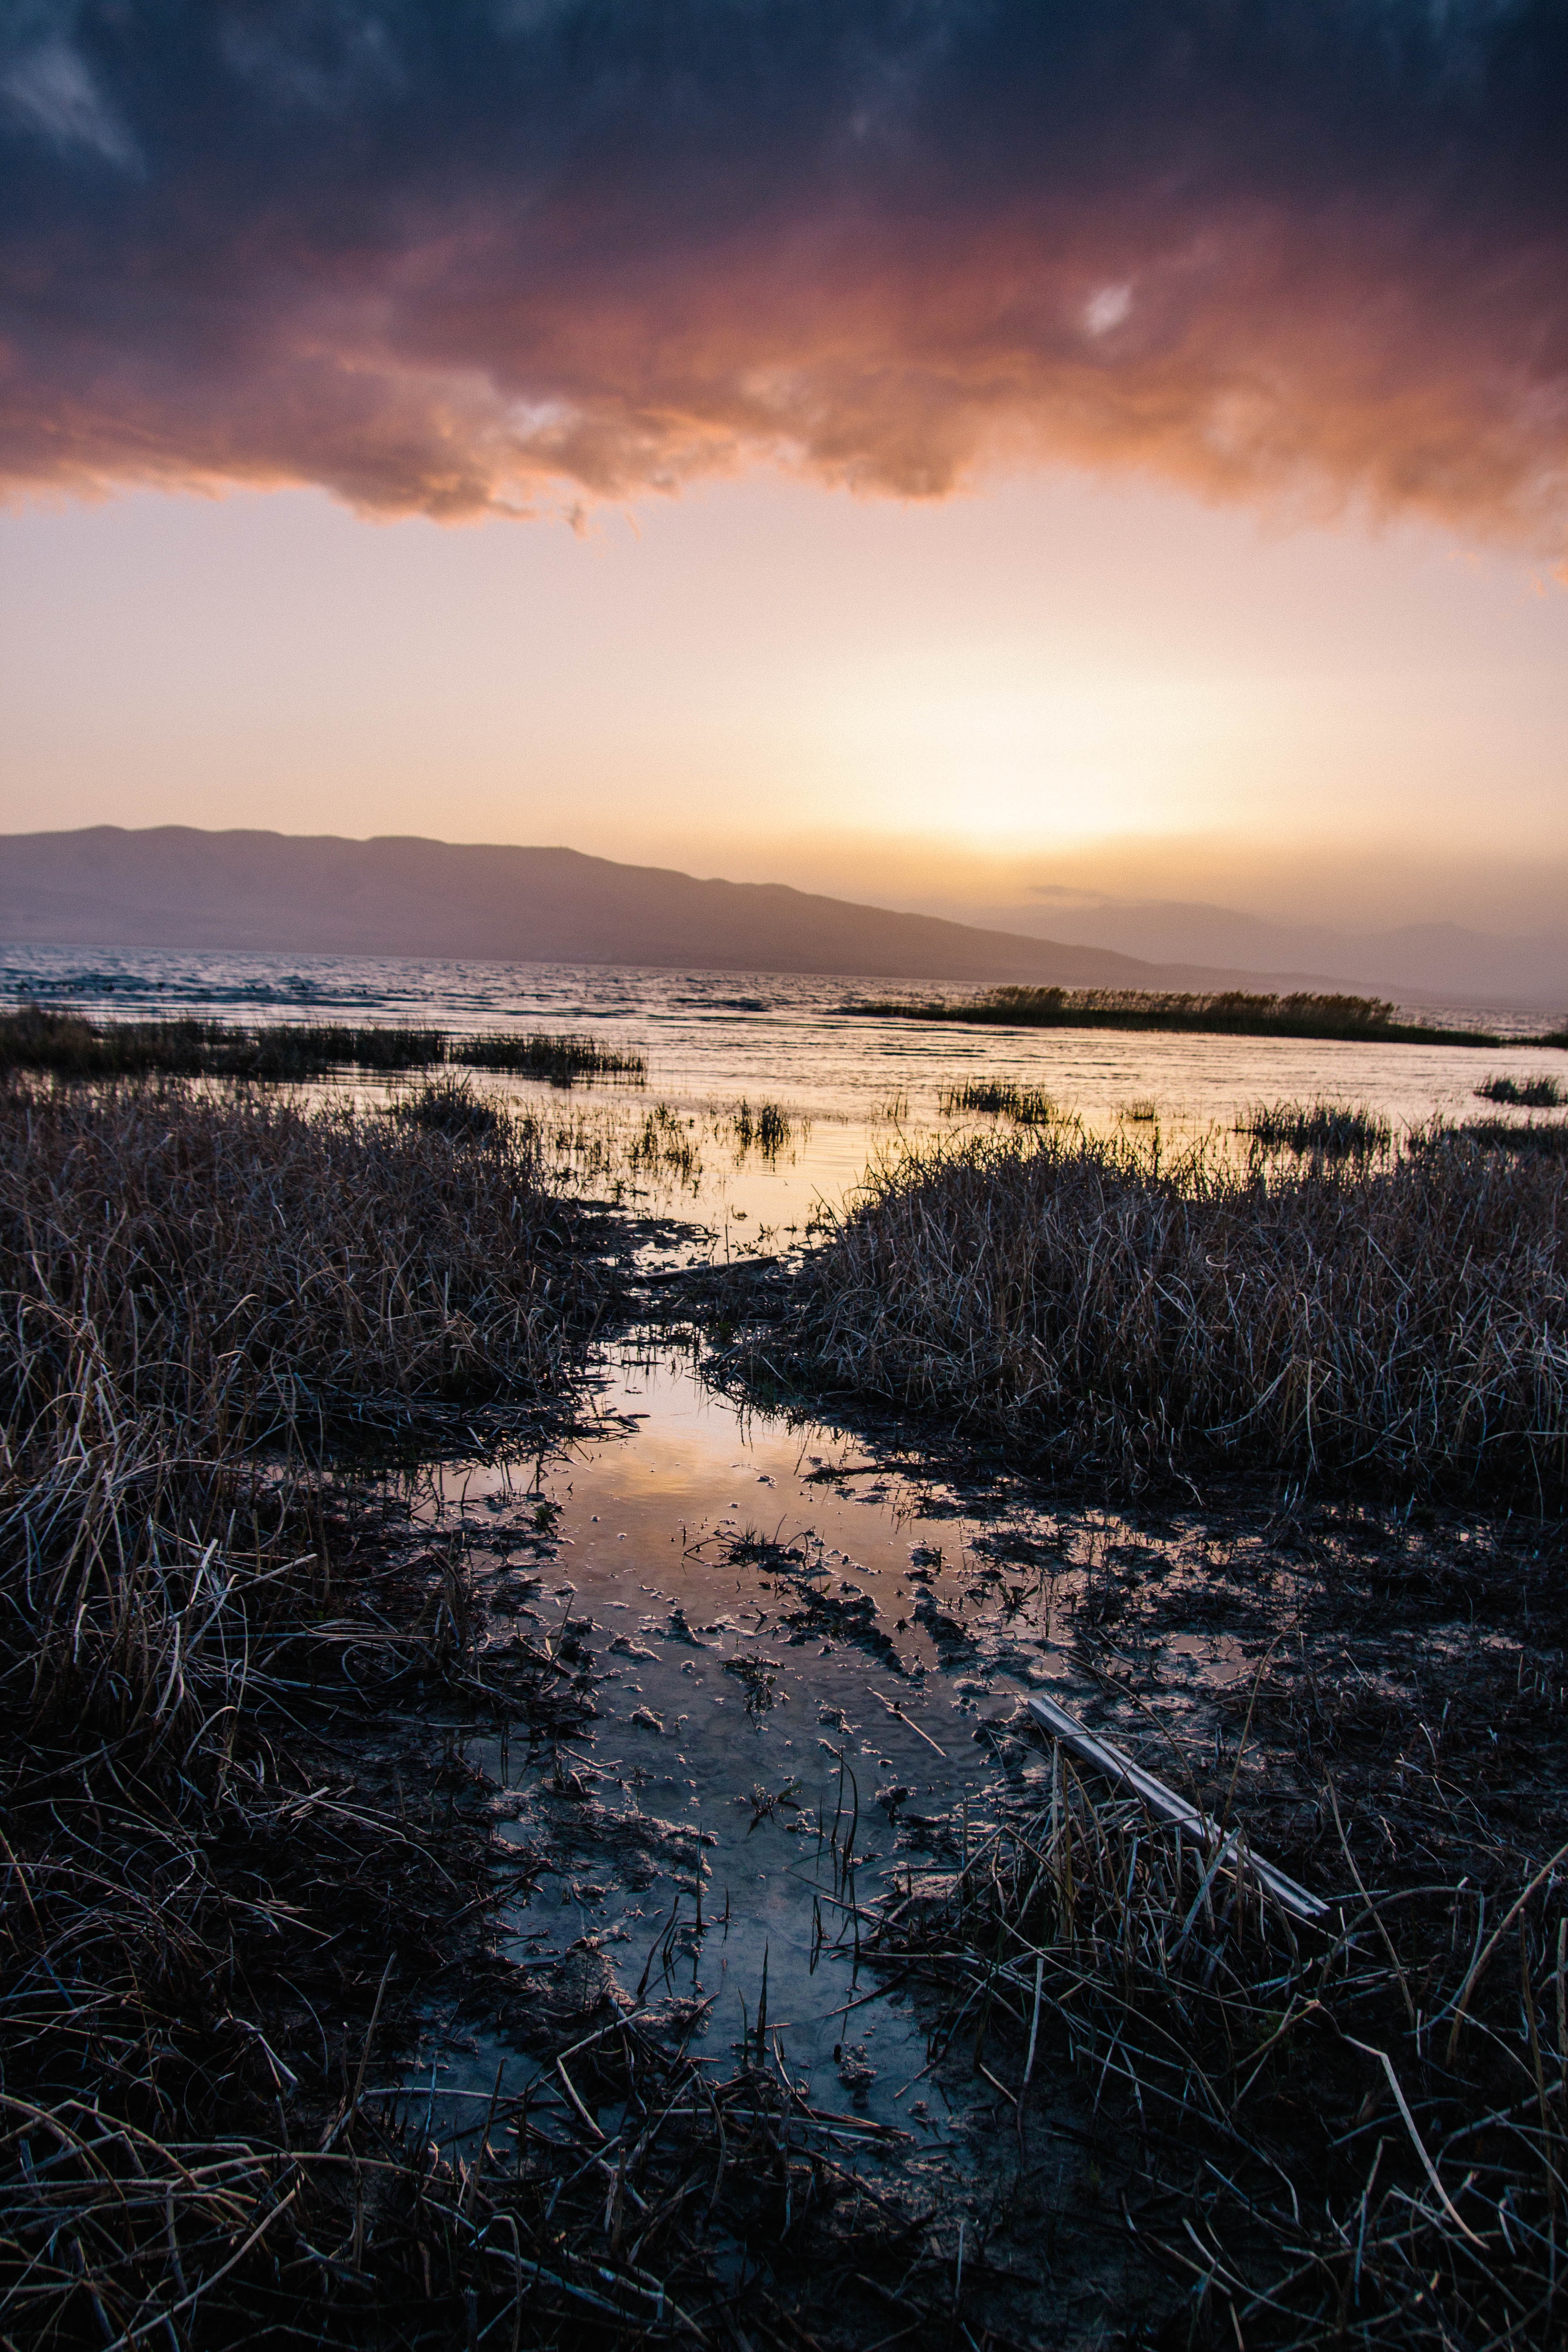
beach, sea, coast, water, nature, sand, rock, ocean, horizon, cloud, sky, sun, sunrise, sunset, sunlight, morning, shore, wave, dawn, atmosphere, dusk, evening, reflection, body of water, habitat, atmospheric phenomenon, wind wave